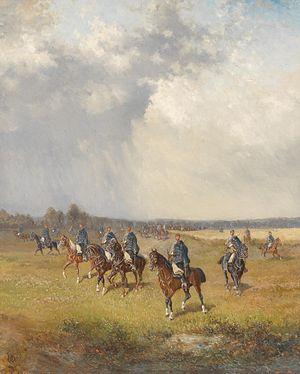
Les forces terrestres impériale et royale était la force terrestre de l'empire d'Autriche-Hongrie, de 1867 à la chute de l'empire en 1918.